Landerrouat

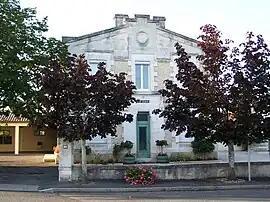
Town hall

Landerrouat (occitan Landeroat) is a commune in the Gironde department in Nouvelle-Aquitaine in southwestern France.